Answer in natural language. Considering the relative positions, where is Doorway (highlighted by a red box) with respect to Pillow (highlighted by a blue box)? Choose between the following options: right or left
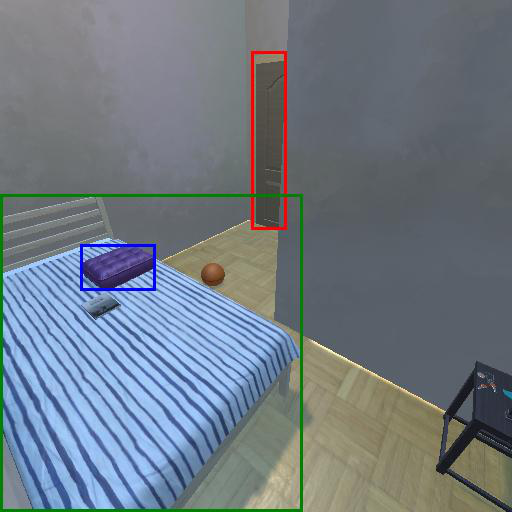
<answer>right</answer>